Juan Valdez Café

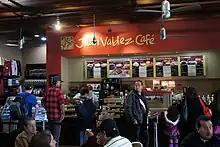
Juan Valdez Café coffeehouse in Bogotá, Colombia

The first commercial production of coffee in Colombia started during the first half of the nineteenth century. During the late 1950s, the price of Colombian coffee plummeted from US$0.85 to 0.45 per pound due to an excessive supply in the world market. The market was dominated by the coffee roasters, who would blend coffee beans from various unspecified origins in their products in order to give themselves the flexibility that would maximize their profit margins. As a result, public awareness of the origin of coffees was low. Only 4 percent of consumers in the United States, the largest coffee market at the time, were aware that Colombia produced coffee. The Federación Nacional de Cafeteros de Colombia (FNC), established in 1927, decided to engage into an active strategy of differentiating and marketing Colombian coffee.